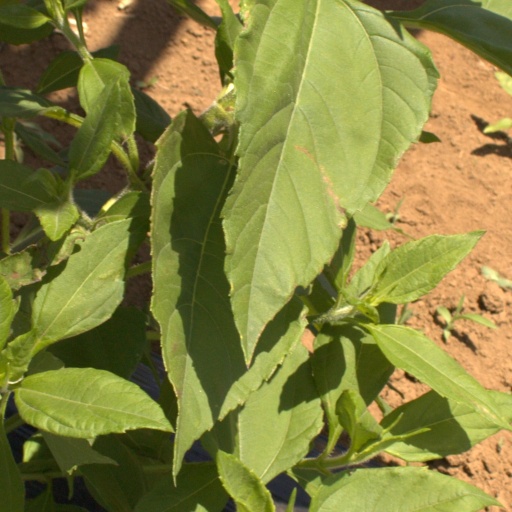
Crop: Jerusalem artichoke